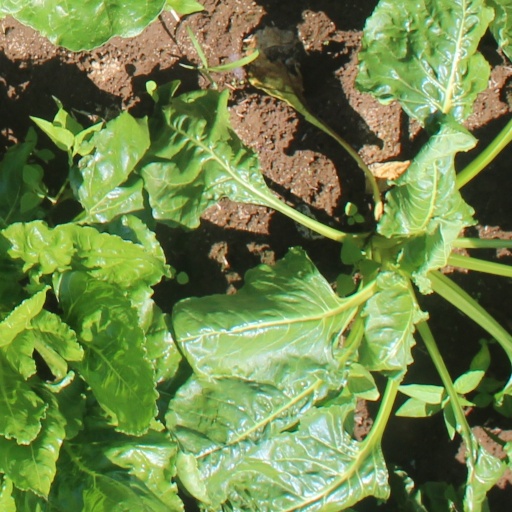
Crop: sugar beet